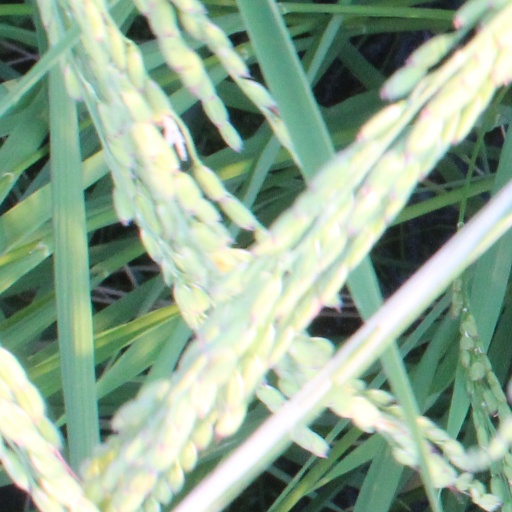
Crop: rice